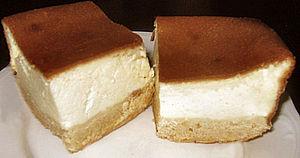
La cuisine polonaise, [pɔlska 'kuxɲa] est un style de cuisine et de préparation des aliments très populaire en Pologne. La cuisine polonaise a évolué au cours des siècles pour devenir très éclectique en raison de l'histoire de la Pologne. Cette cuisine présente de nombreuses similitudes avec d'autres pays slaves, en particulier les cuisines tchèque et slovaque.
Le sernik est un gâteau de fromage blanc polonais. Il existe plusieurs variantes comprenant des fruits secs ou des fruits frais, en fonction des régions.